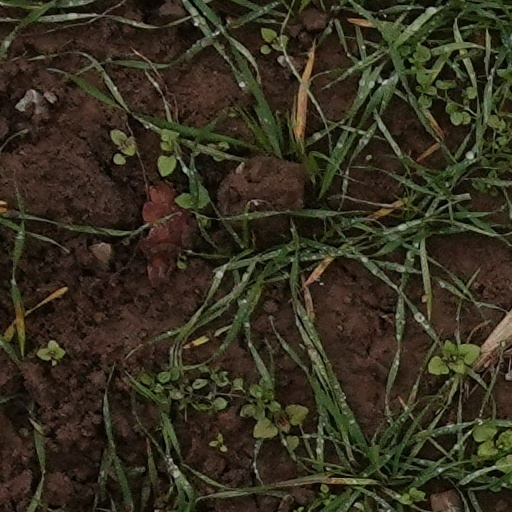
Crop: wheat